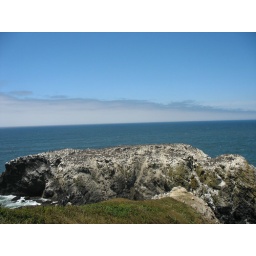
Birds on the rocks by the lighthouse making a real racket